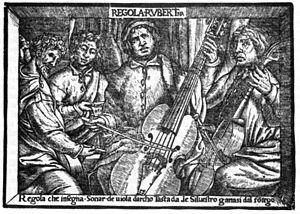
Silvestro Ganassi dal Fontego est un musicien et théoricien vénitien actif de 1517 jusqu'au milieu du XVIᵉ siècle, peut-être jusqu'en 1566.